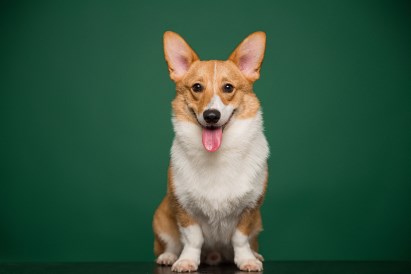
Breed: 2909-n000116-Cardigan